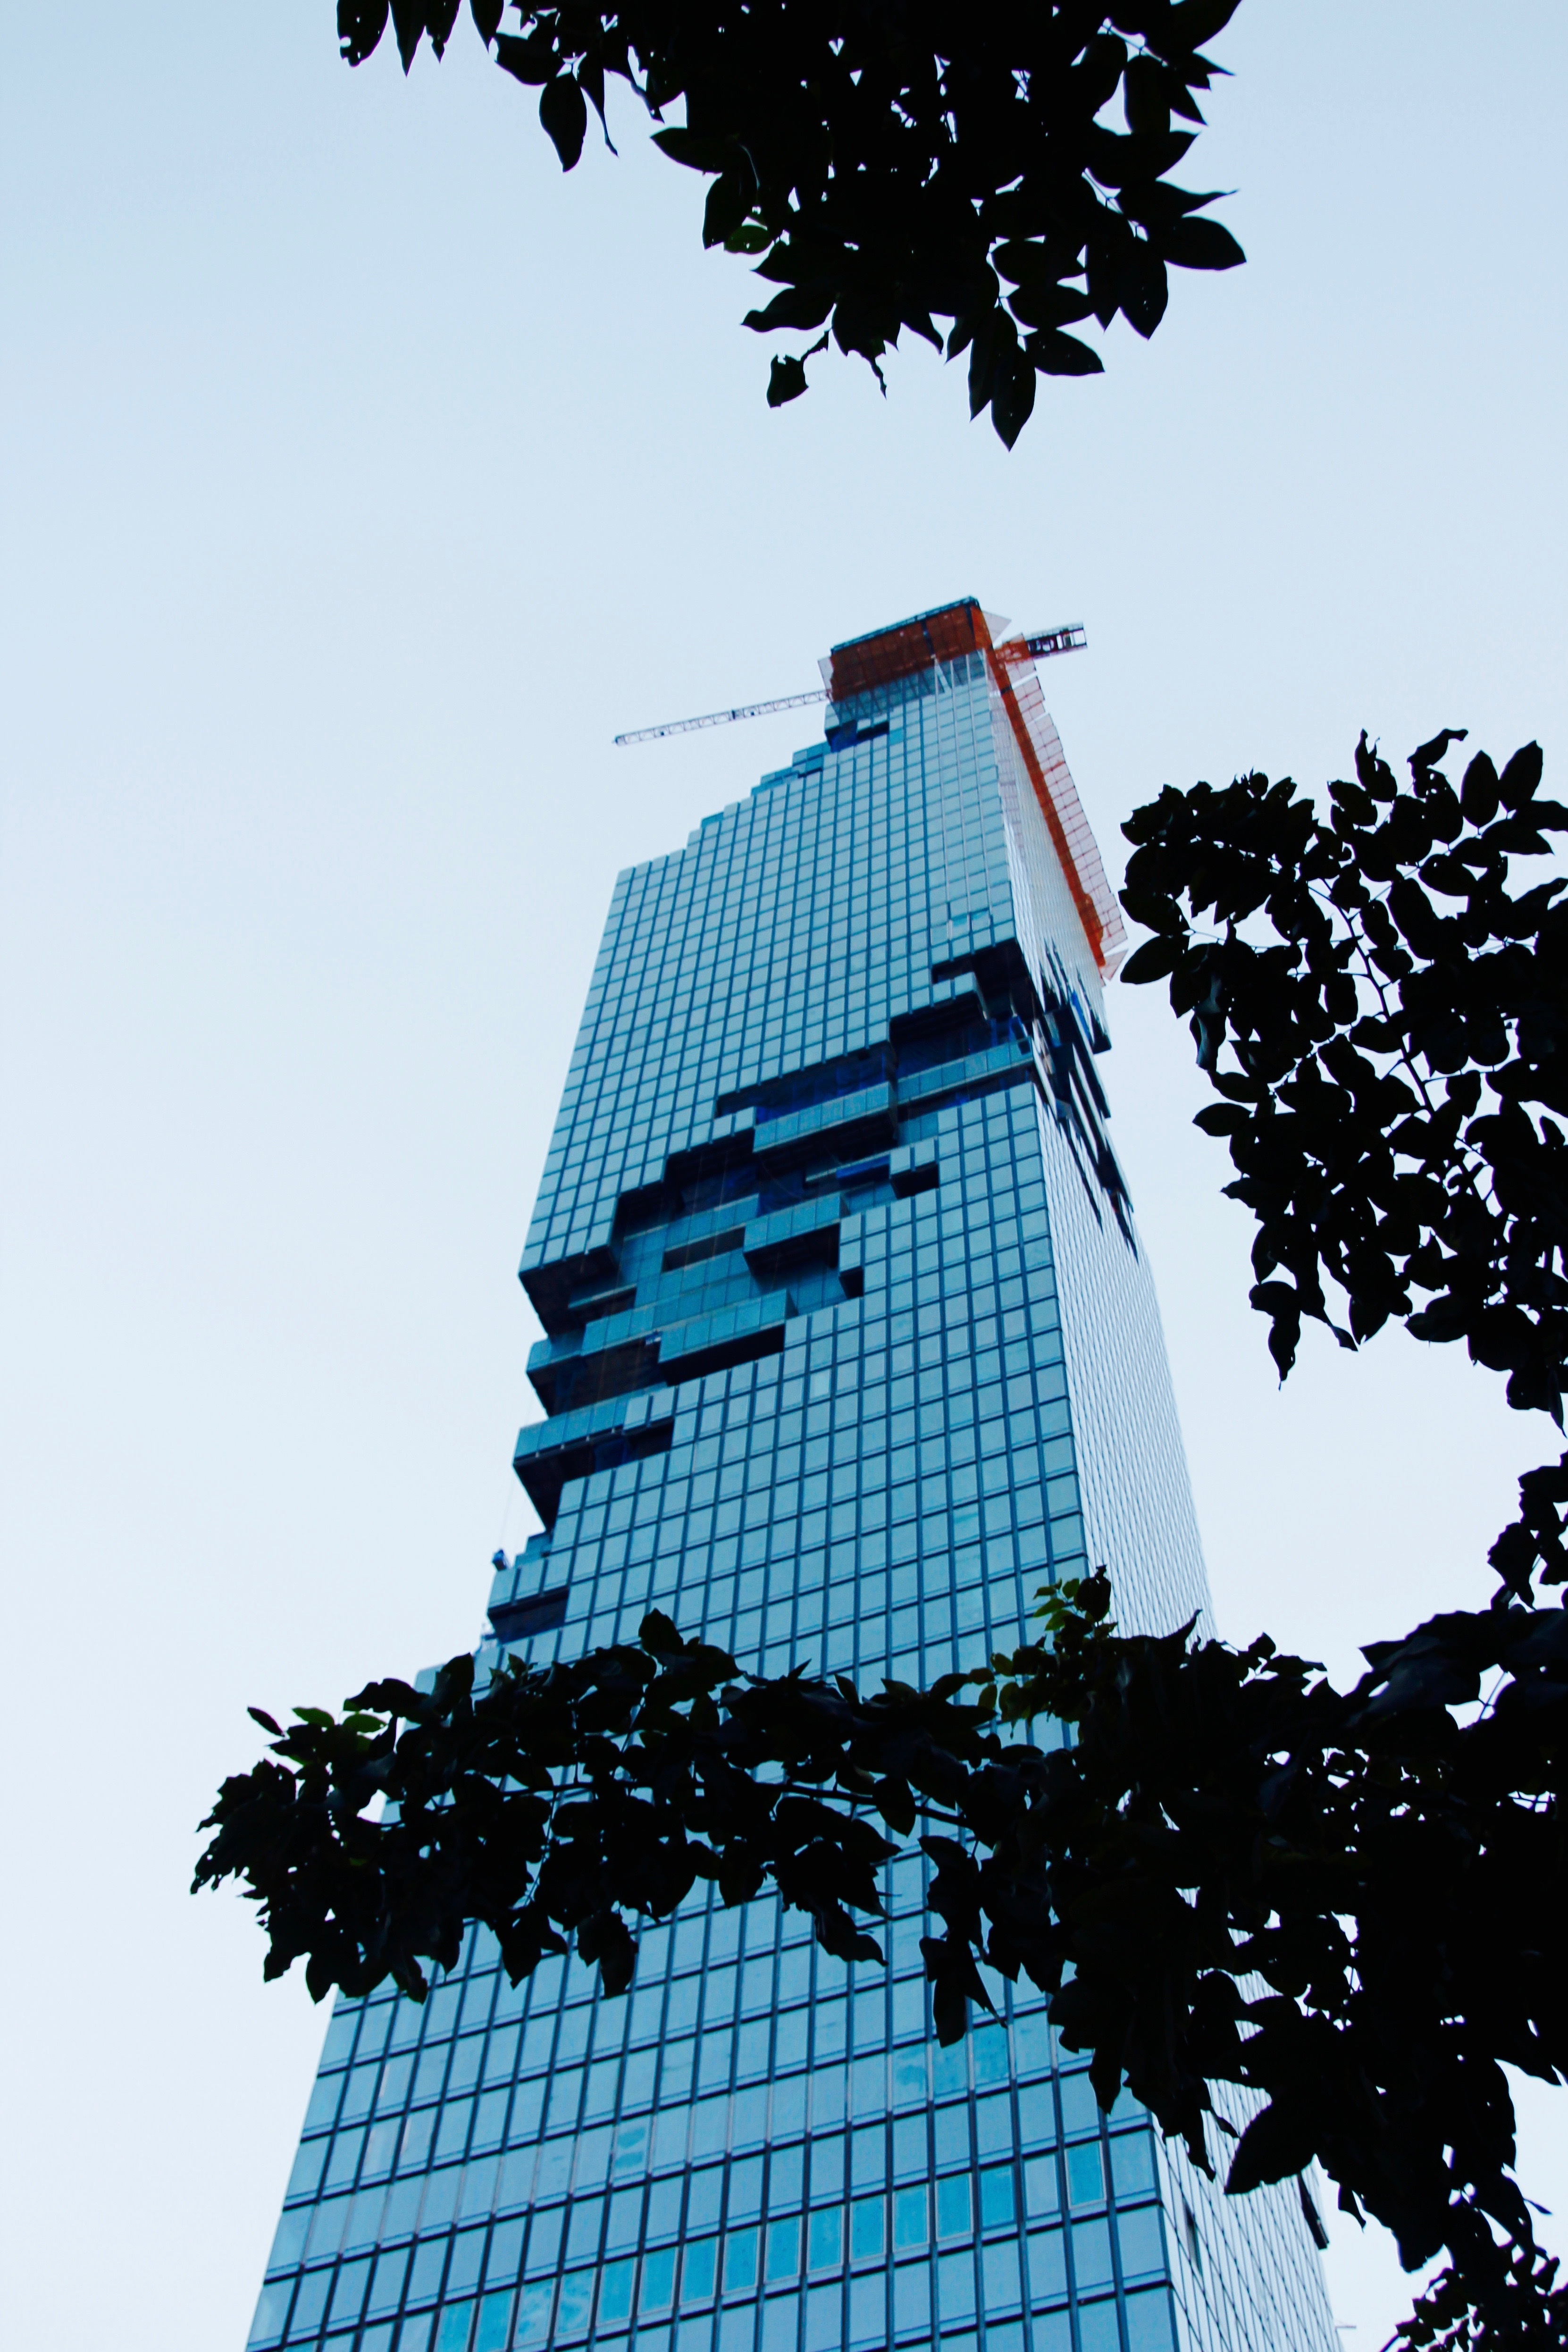
tree, architecture, sky, skyline, building, city, home, skyscraper, cityscape, downtown, balcony, live, line, reflection, tower, landmark, facade, blue, living room, apartment, modern, concrete, tower block, skyscrapers, hotel, spire, shape, pushed, metropolis, rent, trist, prefab, urban area, mietkaserne